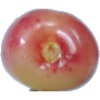
Label: cherry_rainier